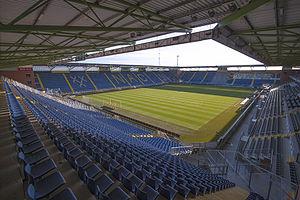
Le Rat Verlegh Stadion est un stade situé à Bréda, dans la province du Brabant-Septentrional, aux Pays-Bas.
Le Championnat d'Europe de football féminin 2017 est la douzième édition du Championnat d'Europe de football féminin, une compétition de l'Union des associations européennes de football qui met aux prises les meilleures sélections nationales féminines de football affiliées à l'UEFA.